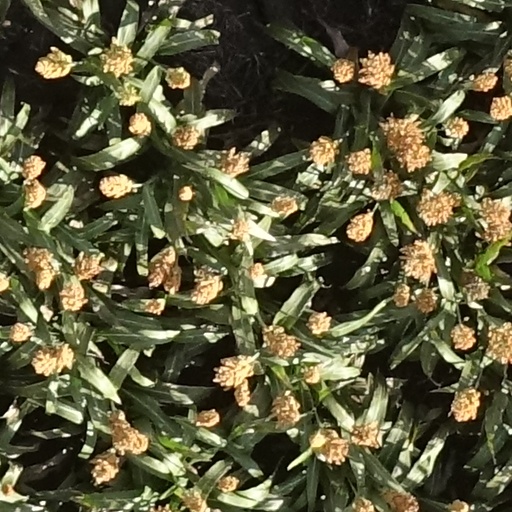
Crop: sorghum